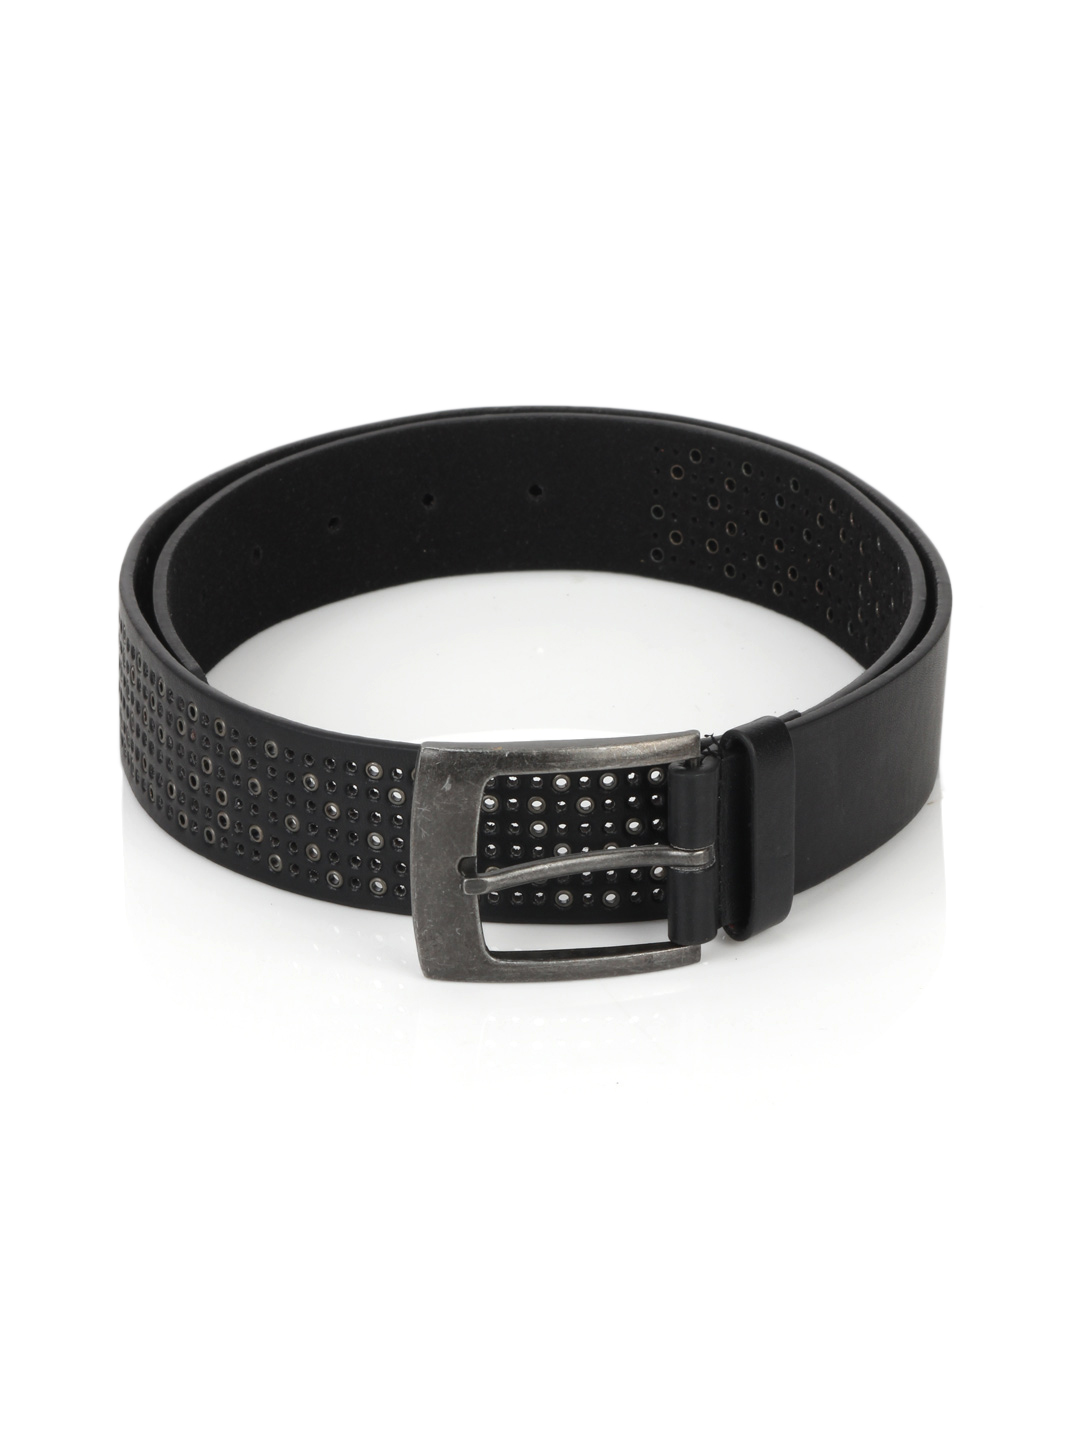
Flying Machine Men Black Belt
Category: Accessories / Belts / Belts
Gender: Men
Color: Black
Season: Summer 2012
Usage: Casual